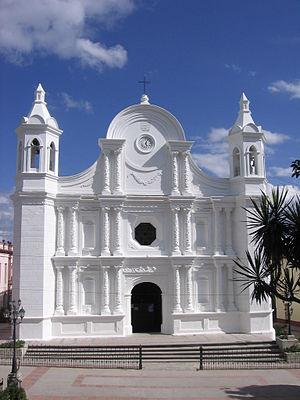
Le diocèse de Santa Rosa de Copán est une Église particulière de l'Église catholique du Honduras.